Necrolytic acral erythema

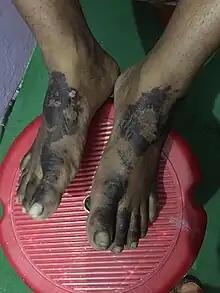

Necrolytic acral erythema is a cutaneous condition that is a manifestation of hepatitis C viral infection or zinc deficiency. In the early stages, bullae, erosions, and erythematous or violaceous papules are its defining characteristics. Well-defined plaques with erythema on the outer rim, lichenification, secondary hyperpigmentation, and fine desquamation on the surface begin to appear in the late phase.